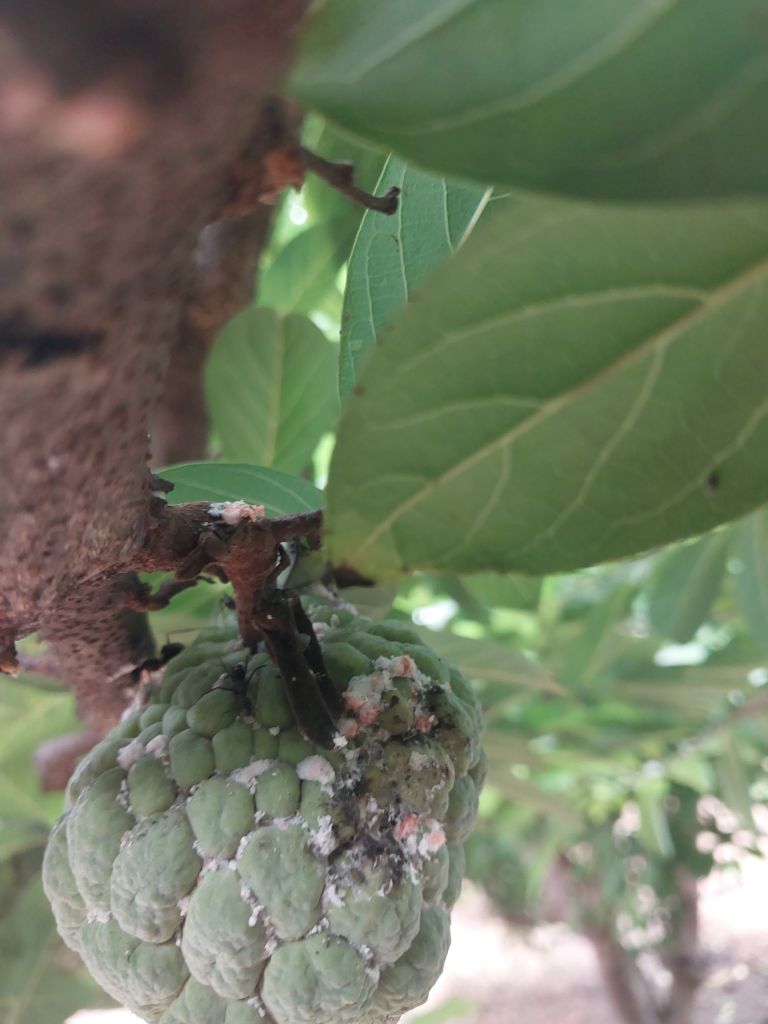
Disease label: Mealy Bug